Battle of the Chinese Farm

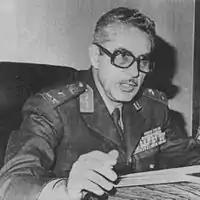
A post-war photograph of Brigadier General Abd Rab el-Nabi Hafez (Lieutenant-General at the time of the photograph), who commanded all Egyptian forces in the 16th Infantry Division's bridgehead during the battle. He was wounded by shrapnel from Israeli artillery on October 18, and was succeeded by his chief of staff.

Two main roads led to Deversoir. The first was the Tasa-Tel Salam Road, codenamed "Akavish" by the Israelis. This road connected Artillery Road (running north to south east of the canal) to Lexicon Road (running north to south directly east of the canal). The Lexicon-Akavish junction fell on Tel Salaam, near the Great Bitter Lake and south of Deveroir, where Fort Lakekan (part of the Bar Lev Line) was located. The second road, codenamed "Tirtur", ran north of Akavish. It too connected Artillery Road to Lexicon, but provided a direct route to "the Yard". The Lexicon-Tirtur junction fell on Fort Matzmed. This fortification, which consisted of two strongpoints apart, had been captured on October 9 by a small assault force, while Fort Lakekan had been evacuated without any combat on October 8. The importance of both fortifications lay in their control of the Lexicon-Akavish and Lexicon-Tirtur junctions. Both forts, however, were in the designated buffer zone, long, between the Second and Third Armies. It was believed this area would not need defending, as it was both adjacent to the Great Bitter Lake, a natural obstacle, and most of it lay outside the range of the Egyptian SAMs. Thus they were left unoccupied by the local Egyptian commander, who chose not to extend his defenses southwards. The Egyptian negligence to occupy and defend both forts would greatly assist the Israelis in Operation Stouthearted Men.